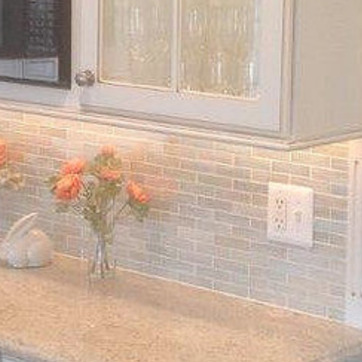
Material: tile